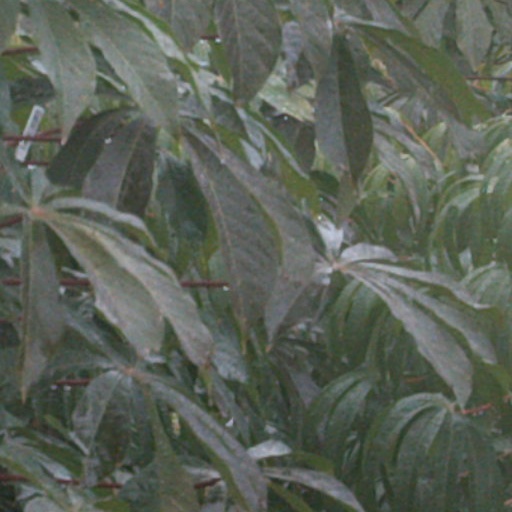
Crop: cassava